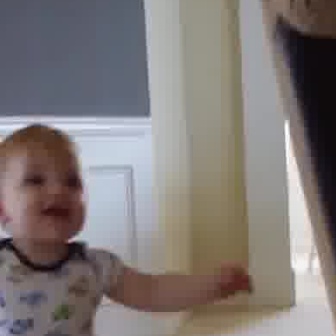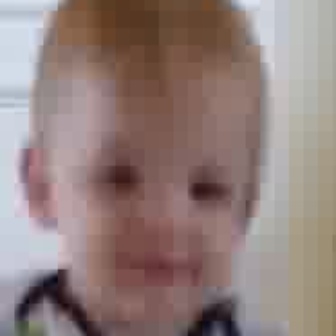
  Please identify the target specified by the bounding box [3,158,85,240] in the first image and locate it in the second image. Return the coordinates in [x_min,y_min,x_max,y_max] format.
Answer: [51,121,244,315]